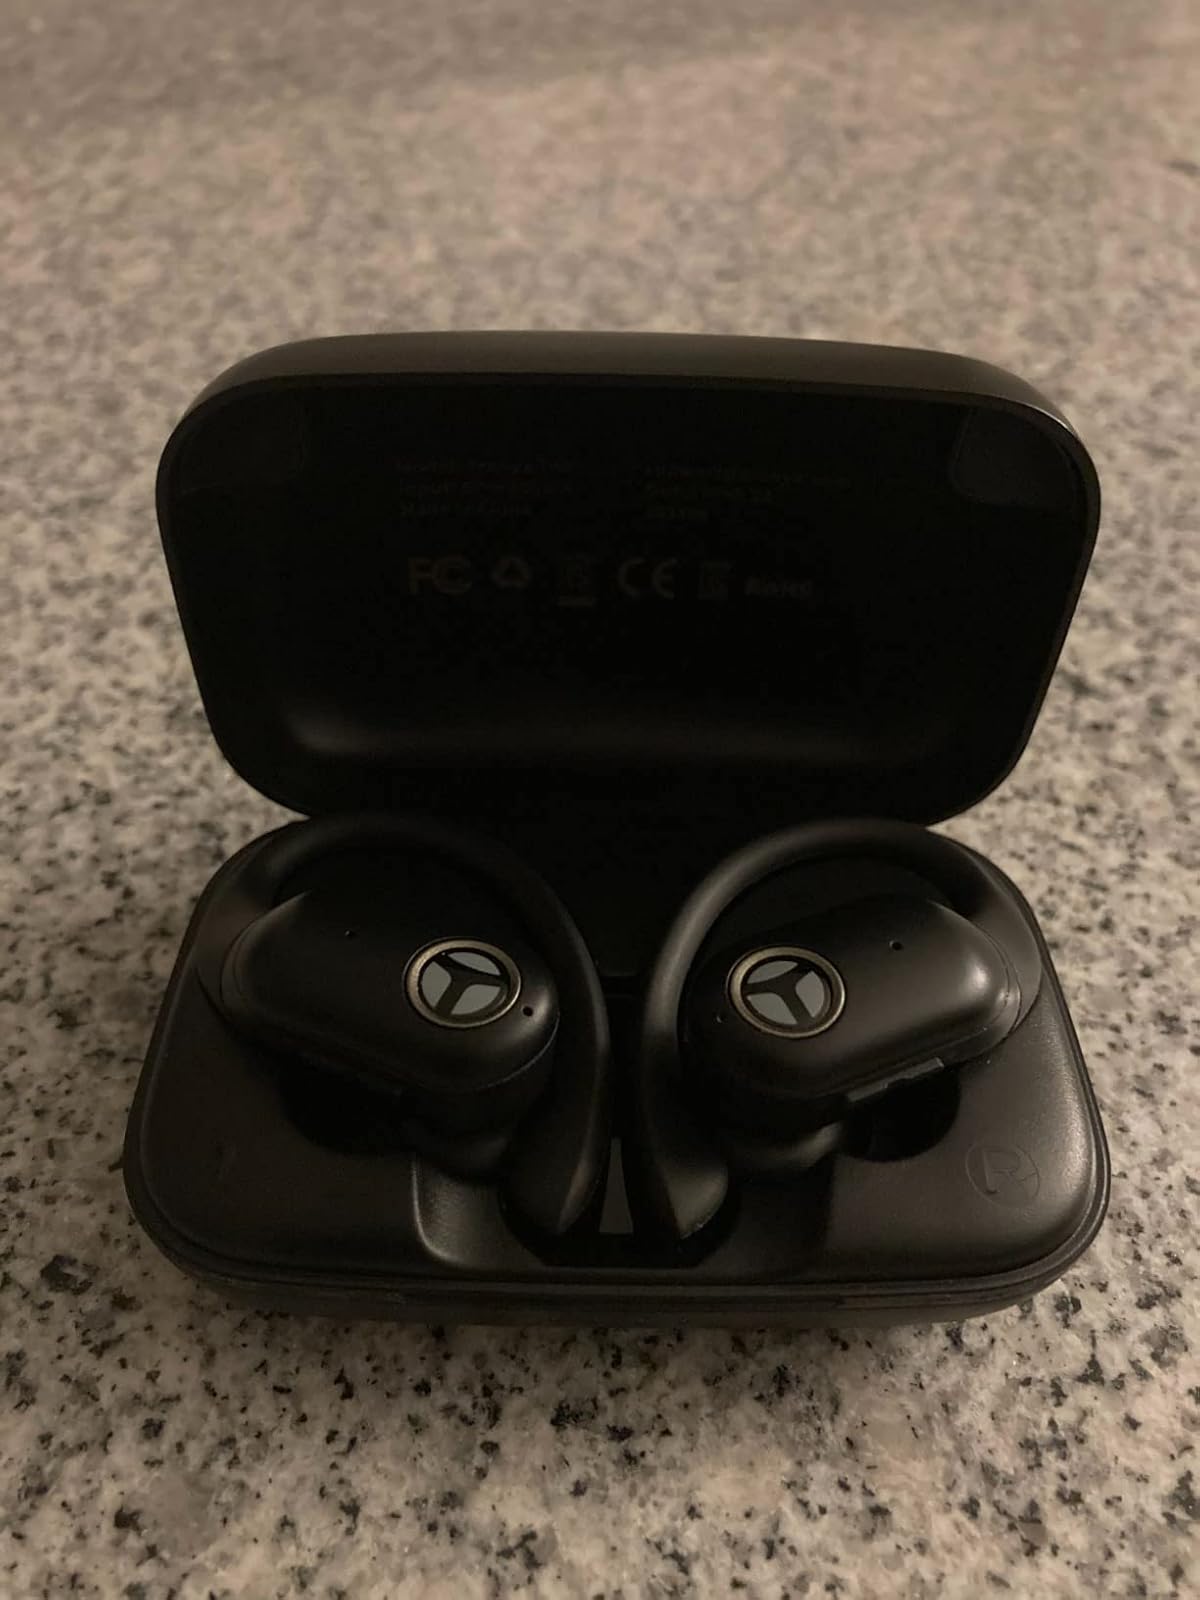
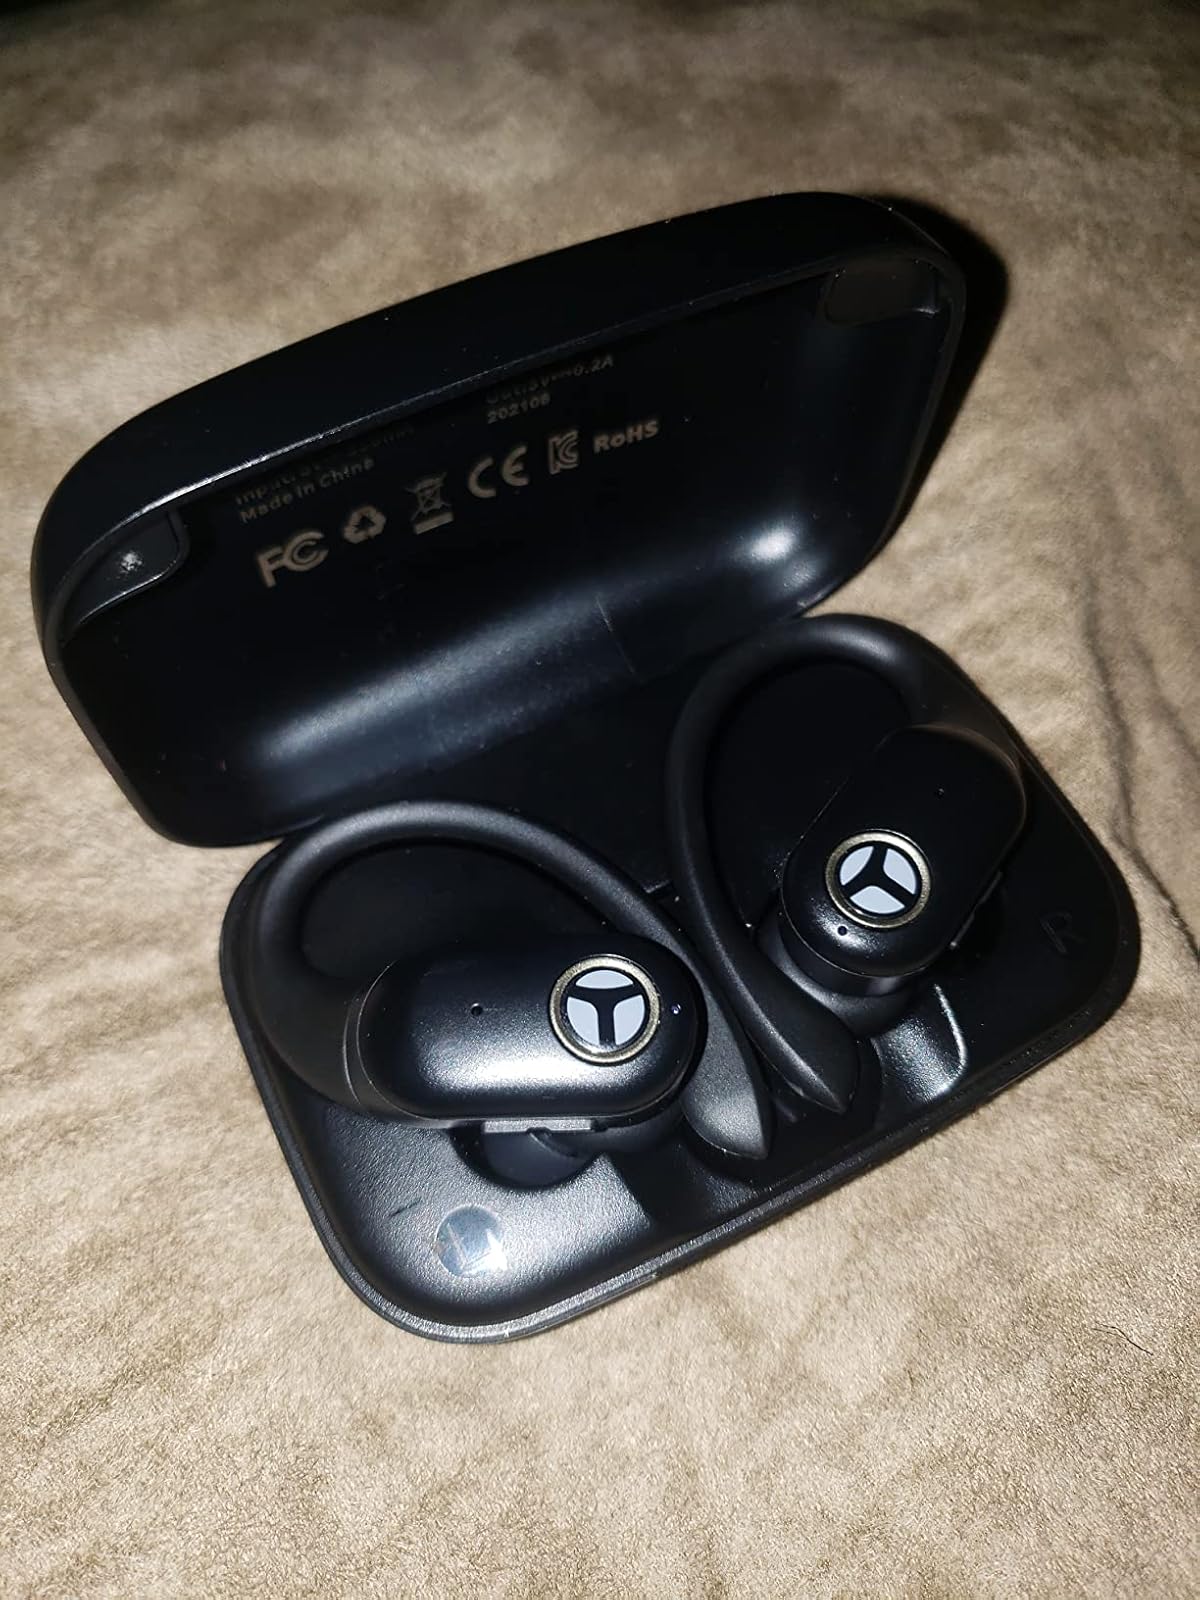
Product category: earbuds
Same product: yes